The Man who Runs after Fortune

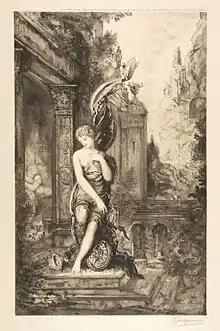
An engraving by Felix Bracquemond of the ending of La Fontaine's fable, 1886

Although there is no known source for the story as such, it has been suggested that La Fontaine had in mind the French proverb "la fortune vient en dormant" (fortune comes while one sleeps), used of those who grow rich without exerting themselves. A pictorial emblem was dedicated to this proposition in Guillaume Guéroult's "Le premier livre des emblemes" (1550), a book that is considered the source of several more of La Fontaine's fables. Emblem 16 has the title "Fortune favorise sans labour" (Fortune favours those who labour not) and points out in an opening verse that the blind and inconstant goddess disdains those who work hard in her pursuit. The illustration features a naked huntsman and a sleeping monarch.